Mahamaham

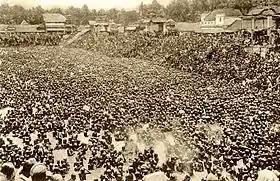
A 19th-century archival photo of crowds at the Mahamaham festival (published in Germany in 1900)

The Mahamaham tank is surrounded by small temple mandapas with Vedic and Puranic deities, each with a Shiva linga in the sanctum. It also features the big Kashi Vishwanathar temple to its north. At the entrance temple gate, there is the image of Shiva with nine Indian river goddesses: Ganga, Yamuna, Sarasvati, Narmada, Godavari, Krishna, Tungabhadra, Kaveri, and Sarayu. Portions of the Periya Purana are inscribed inside the mandapas and the temple. The complete legend is found on the inner walls of the Kumbheshvara temple near the water pool. According to this legend, after the end of each cyclic existence, there is a Mahapralaya (great flood) when Shiva helped save all creation by floating all seeds of creation and amritam (nectar of immortality) in a pot ("kumbha"). The flood subsided and the pot came to rest on ground, which was broken by an arrow by Shiva in a hunter form. This spilled the contents into a large pool that became the Mahamaham tank. Another legend is painted pictorially. This shows Brahma being instructed by Shiva to preserve all seeds of creation and life forms in a giant "kumbha" (pot) during a great flood. It floats to Meru, survives the floods, and when the floods end the pot comes to rest near the banks of Kaveri river in a place now called Kumbhakonam. Shiva, in the form of Kiratamoorty (hunter) breaks it and the water inside the pot becomes the Mahamaham tank. The coconut on top of the pot breaks and becomes the lingas. The pot parts were memorialized by the many mandapa and temples near the tank and the Kumbhakunam region: Kumbeswara, Someswara, Kasi Viswanatha, Nageswara, Kamata Viswanatha, Abimukeshwara, Goutameswara, Banapuriswara, Varahar, Lakshminaryana, Sarangapani, Chakrapani and Varadharaja.